The Rolling Stones American Tour 1972

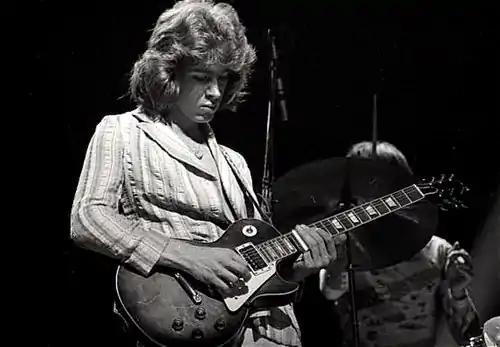
Taylor playing slide guitar with the Rolling Stones at Madison Square Garden, 1972

The exact number of setlist variations are subject to ongoing research. Notably absent was anything from before 1968 in the Stones' catalog save for the occasional presence of "(I Can't Get No) Satisfaction". This tour also marked the banishment of "Sympathy for the Devil", which had been wrongly associated with the killing at Altamont, from the band's American performances for much of the 1970s.